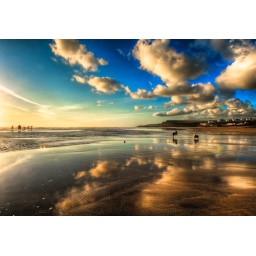
Dogs on the beach and people playing in the water on Bude beach in Cornwall at sunset. Colours look like a Salvador Dali!